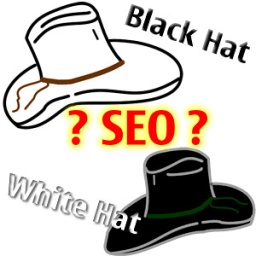
black and white hat seo are some of the most important tings in seo.